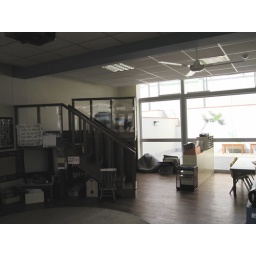
Reading loft with couch and pillows and area for reading below the loft. Floor to ceiling windows.